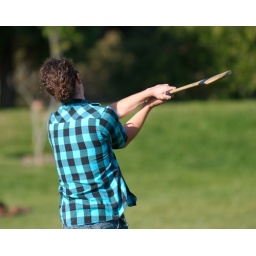
Student in plaid shirt practicing hurling hitting ball 2